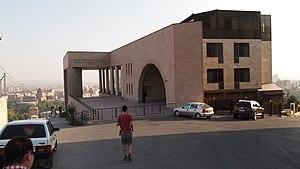
La liste des musées d'Erevan regroupe l'ensemble des musées de la ville d'Erevan en Arménie.